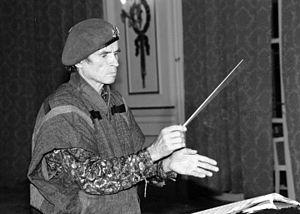
Rudolf Noureev en chef d'orchestre à Deauville (Calvados, France) en septembre 1991.
Rudolf Noureïev est un danseur classique, chorégraphe et directeur de ballet d'origine tatare né le 17 mars 1938 à Irkoutsk et mort le 6 janvier 1993 à Levallois-Perret.